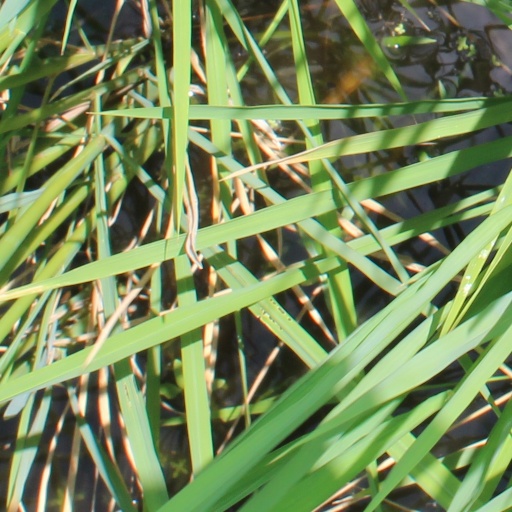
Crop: rice